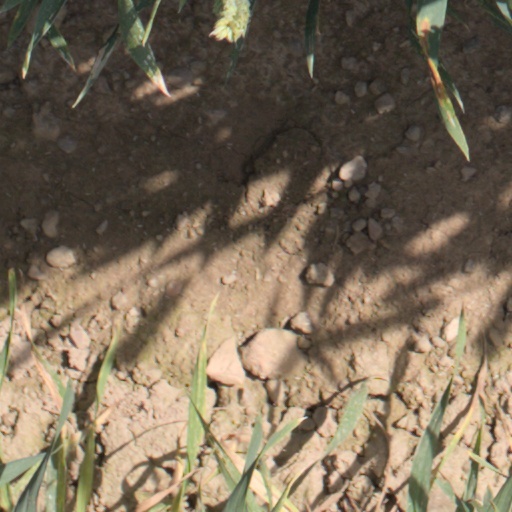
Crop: wheat